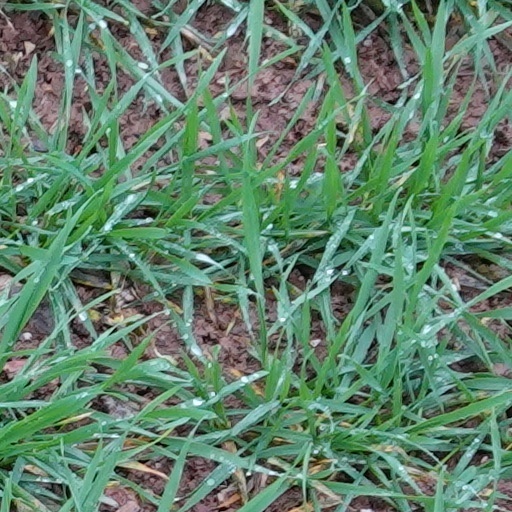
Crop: wheat